White Night festivals

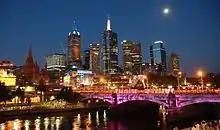
White Night Melbourne (2013)

Melbourne, Australia, held its inaugural White Night festival on 23 February 2013. An estimated crowd of more than 300,000 people attended. The second, on 22 February 2014 drew an estimated 500,000 people. The third White Night in 2015, expanded the festival to more venues and locations, including Scots' Church where digital artist Alinta Krauth debuted her Colonise 3-D projection artwork exploring Australia's relationship with bats, and again in 2016 with her Cartology Apology, called one of the "gems of the night". Open from 7pm to 7am the following morning, the event featured music, dance, visual display, light show, and a variety of buskers. Art institutions such as the National Gallery of Victoria and the Australian Centre for the Moving Image featured free exhibitions and films for the public to attend. The fourth White Night, held on 20 February 2016 attracted an estimated 580,000 people. The 2017 event took place on 18 February whilst the 2018 event took place on the 17 February and attracted more than 600,000 people.